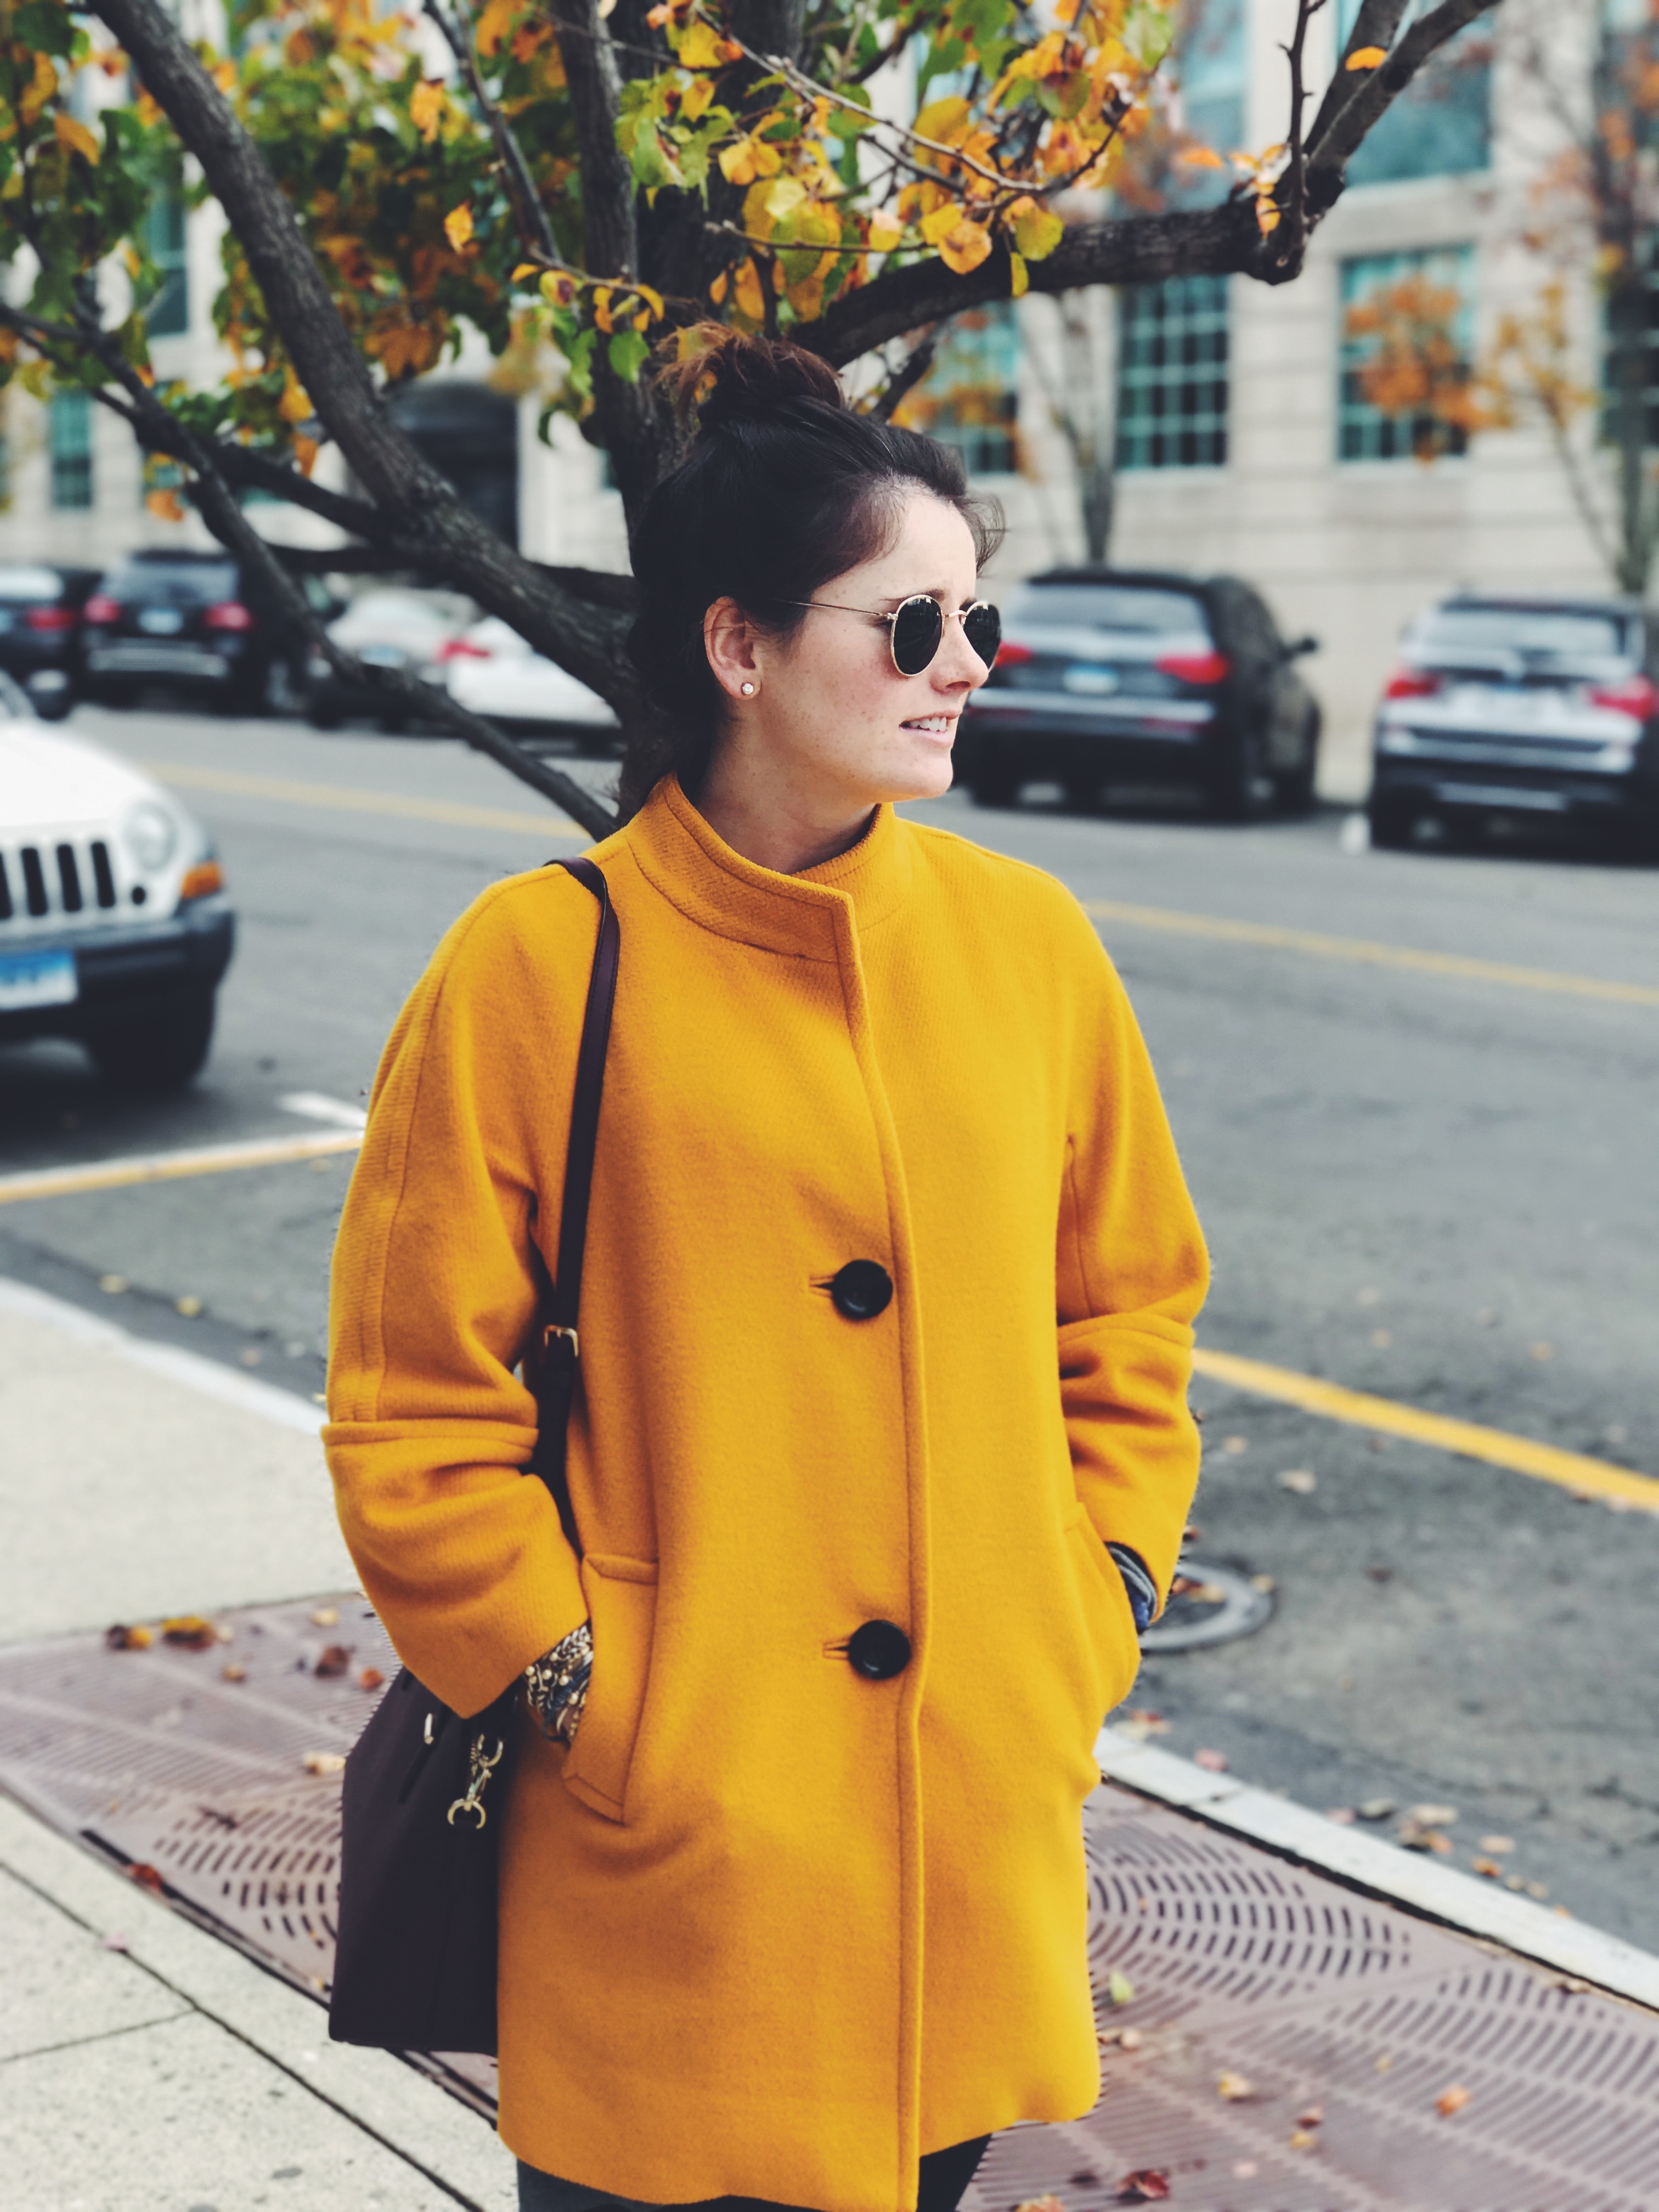
road, street, spring, color, fashion, clothing, yellow, jacket, outerwear, dress